Jonny Williams

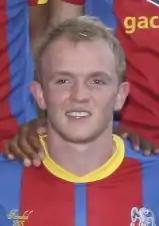
Williams with Crystal Palace, 2012

Williams made his breakthrough into the Crystal Palace first team at the beginning of the 2011–12 season, after much hype surrounding his performances for the academy and reserve side the previous term. He made his debut on 16 August 2011, coming on as a second-half substitute at home to Coventry City. One week later, Williams made his full first-team debut in the opening game of the 2011–12 League Cup, at home to Crawley Town. He played 85 minutes, making his first assist and received a standing ovation from the home crowd. He scored his first professional goal for Crystal Palace on 13 September 2011, in a match against Wigan Athletic in the League Cup.